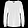
Label: Shirt